Paravur taluk

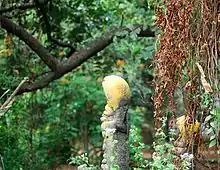
Sarpa Kavu

The land has one of the highest densities of coconut trees. The land also boasts a wide range of other birds and animals. The kingfisher നീലപ്പൊന്മാൻ is common bird in this land and others include black bulbul (depend on the season) brown falcon, crow, woodpecker, sparrow, ravens, pigeons, African fish eagle and cuckoos. The land also has cows, goats, etc. We can see so many sarpa kavu "abode of snakes" സർപ്പക്കാവ് near the Hindu Nair homes and temples. They are the best ecology for animals and birds. Fish are abundant in this serene taluk.